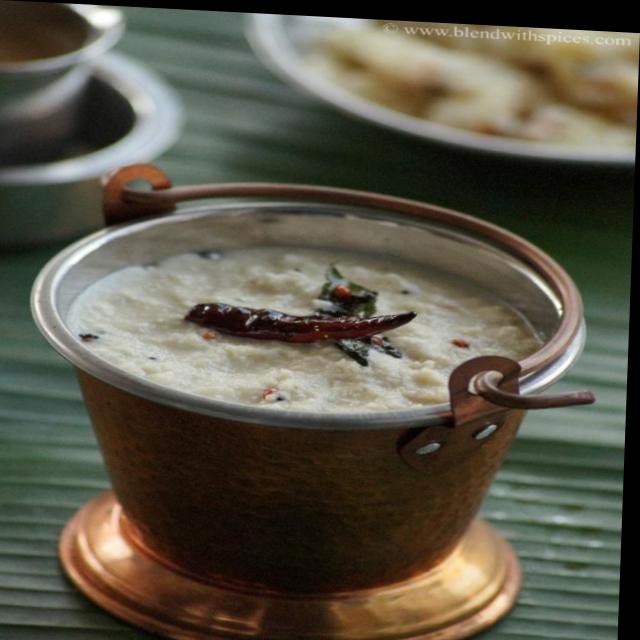
Dish: coconut_chutney